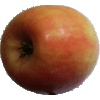
Label: images